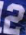
Number: 2